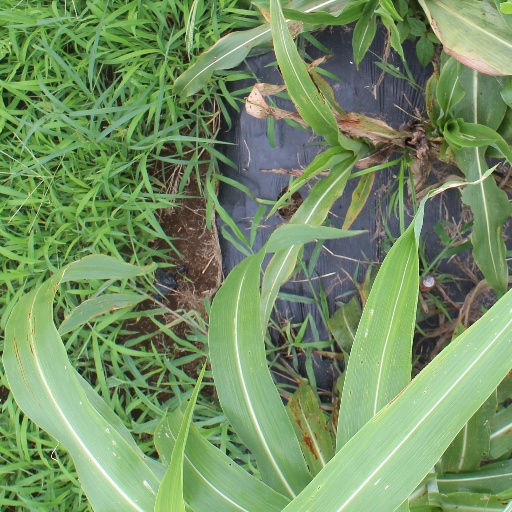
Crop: sorghum